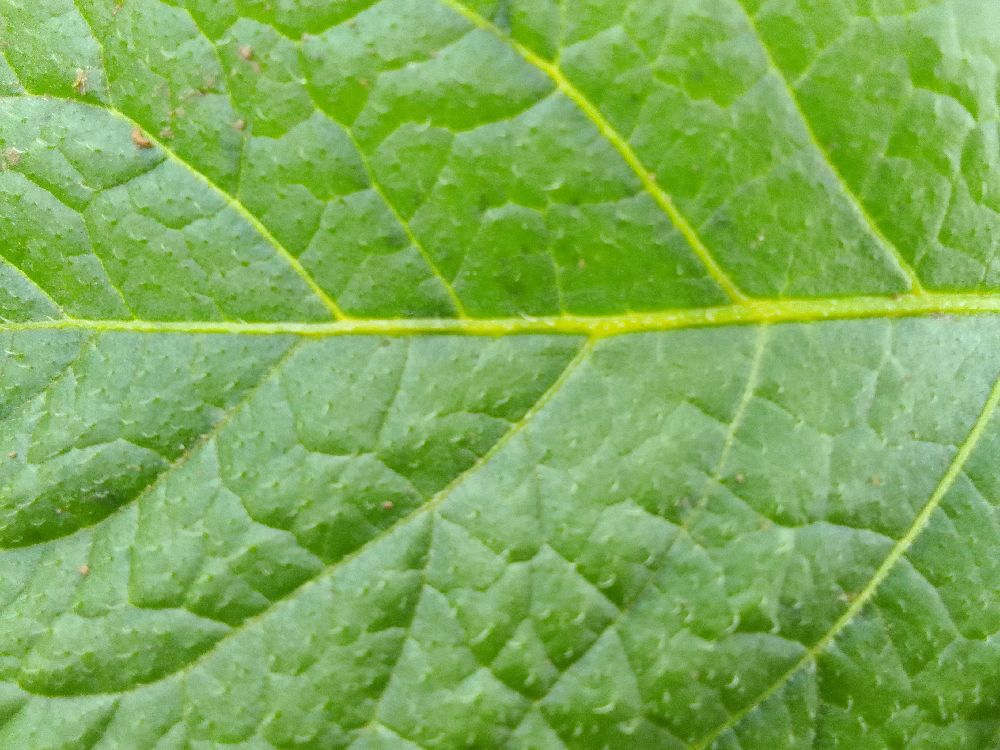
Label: Healthy